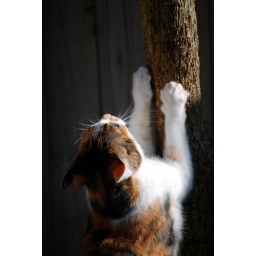
This is my cat Dinky having a morning stretch on the palm tree in my back garden.